Schwansen

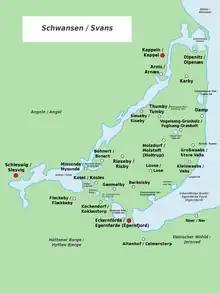
Bilingual map of Schwansen

Schwansen ( or "Svansø", meaning "swan island/peninsula") is a peninsula in Schleswig-Holstein, Germany, protruding into the Baltic Sea. It is located between Eckernförde Bay to the south and the Schlei inlet to the north.